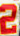
Number: 2